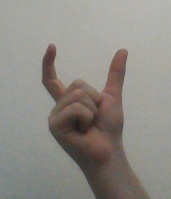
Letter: nun